Romanticism

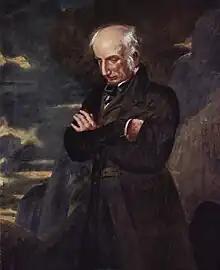
William Wordsworth "(pictured)" and Samuel Taylor Coleridge helped to launch the Romantic Age in English literature in 1798 with their joint publication "Lyrical Ballads."

In literature, Romanticism found recurrent themes in the evocation or criticism of the past, the cult of "sensibility" with its emphasis on women and children, the isolation of the artist or narrator, and respect for nature. Furthermore, several romantic authors, such as Edgar Allan Poe, Charles Maturin and Nathaniel Hawthorne, based their writings on the supernatural/occult and human psychology. Romanticism tended to regard satire as something unworthy of serious attention, a view still influential today. The Romantic movement in literature was preceded by the Enlightenment and succeeded by Realism.